Answer in natural language. Considering the relative positions, where is Doorframe with respect to brown cardboard box? Choose between the following options: above or below
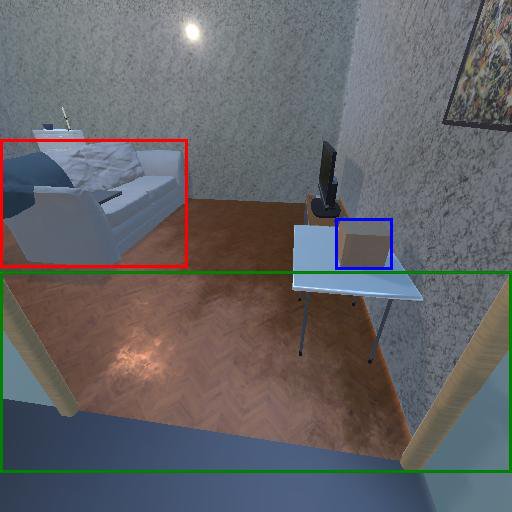
<answer>below</answer>